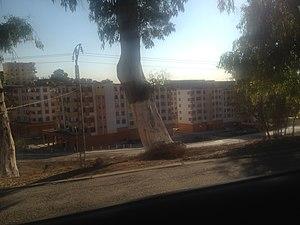
Cité AADL souidania en plein centre ville
Souidania, est une commune de la wilaya d'Alger en Algérie, située dans la banlieue Sud-Ouest d'Alger.